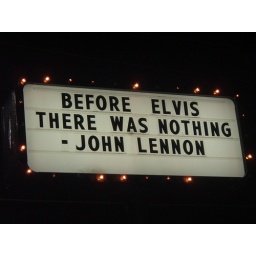
This sign was in front of our hotel across the street from Graceland.